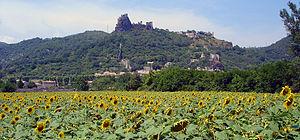
Château de Rochemaure, Ardèche, France
Les ruines du château de Rochemaure se situent sur la commune de Rochemaure dans le département de l'Ardèche.
Rochemaure est une commune française, située dans le département de l'Ardèche en région Auvergne-Rhône-Alpes, dans l'ancienne région historique du Vivarais.